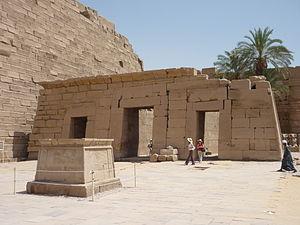
Reposoir de Séthi II, enceinte d'Amon-Ra de Karnak, Égypte